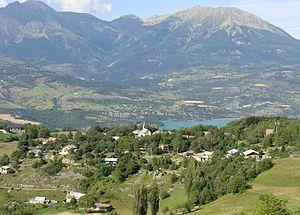
Pontis vu depuis la route du col.
Pontis est une commune française, située dans le département des Alpes-de-Haute-Provence en région Provence-Alpes-Côte d'Azur.